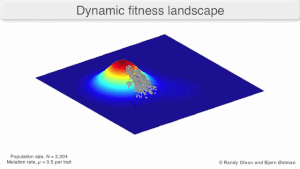
L’évolvabilité, ou évoluabilité, ou encore adaptabilité évolutionnaire, est un concept majeur de la biologie évolutive du développement, qui désigne la capacité d’un organisme à générer de la variation phénotypique héritable en réduisant les mutations désavantageuses ou létales. En d’autres termes, certains changements génétiques seront avantagés chez un organisme vivant grâce à différents processus. Par la suite, le caractère évolue par le biais de la sélection naturelle, et donc ces variations sont aussi sélectionnables. Conséquemment, le concept d’évolvabilité sous-tend qu’il y a des mécanismes au sein des organismes vivants complexes, notamment chez les métazoaires, qui leur permettent d’évoluer et de générer des variations viables plus souvent que les mutations aléatoires et la sélection naturelle ne le laisseraient croire. Le degré d’évolvabilité d’un organisme ou d’une espèce peut être lui-même sujet à la sélection naturelle et évoluer, le cas échéant.